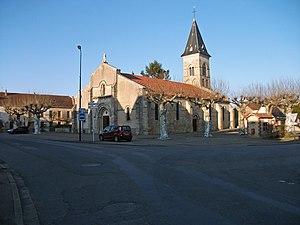
Intersection entre les routes départementales 35 et 36, et église, à Étroussat (Allier) [10508]
Étroussat est une commune française, située dans le département de l'Allier en région d'Auvergne-Rhône-Alpes.